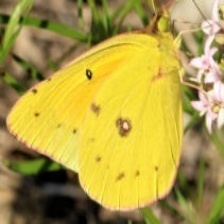
Species: CLOUDED SULPHUR
Butterfly family (ImageNet category): sulphur_butterfly